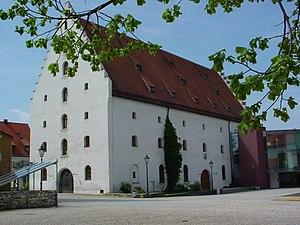
Neumarkt in der Oberpfalz est une ville d'Allemagne, chef-lieu de l'arrondissement de Neumarkt in der Oberpfalz dans le district du Haut-Palatinat, en Bavière. Elle possède le statut de Große Kreisstadt.